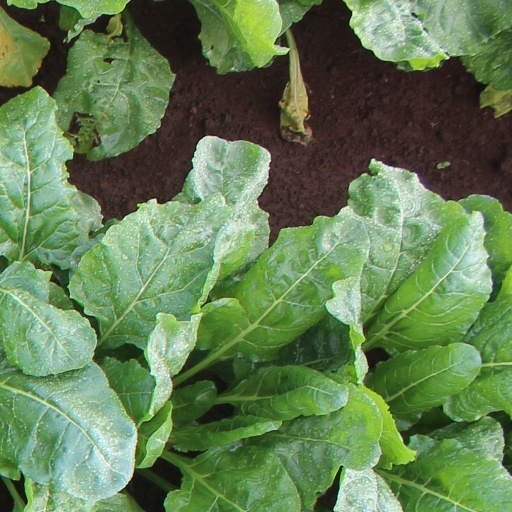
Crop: sugar beet